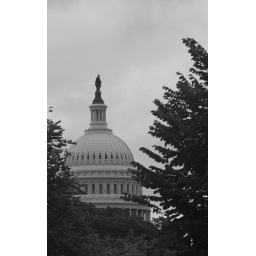
It looked bad in color, so i made it black and white